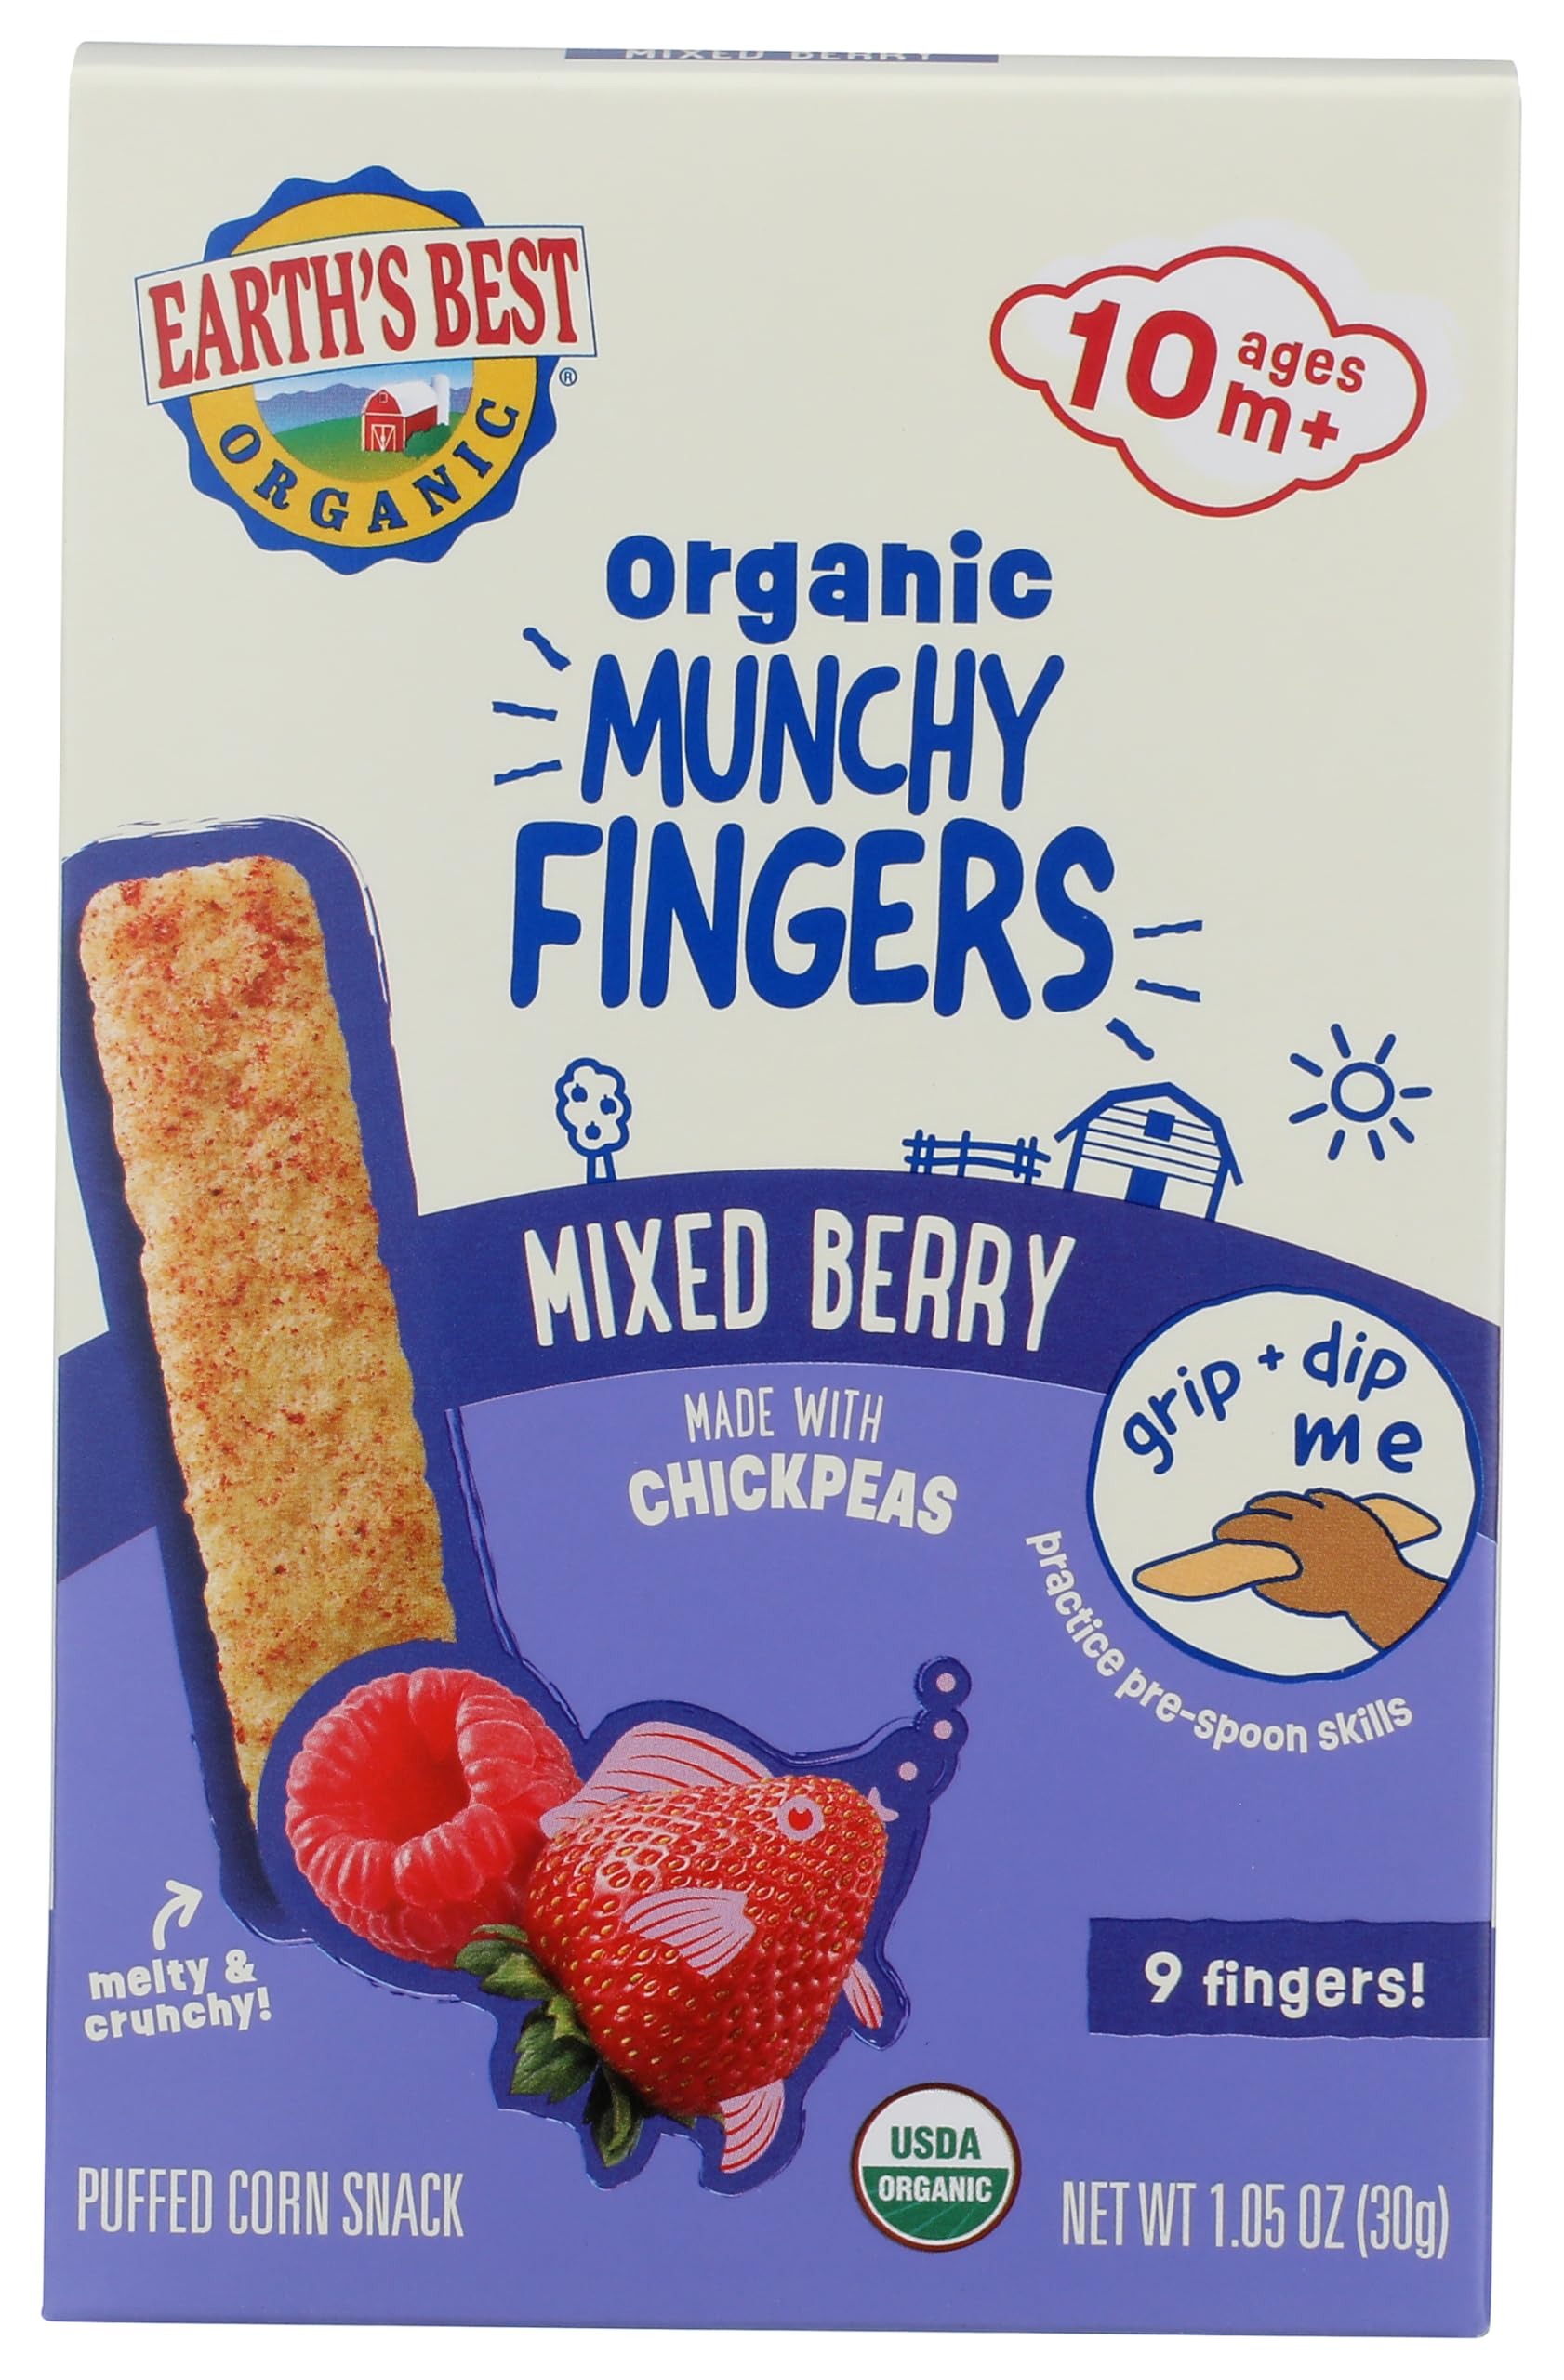
Item Name: EARTHS BEST Organic Mixed Berry Munchy Fingers, 1.05 OZ
Value: 1.05
Unit: Ounce

Price: 3.97